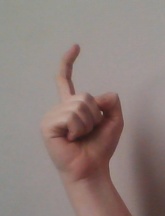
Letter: ra